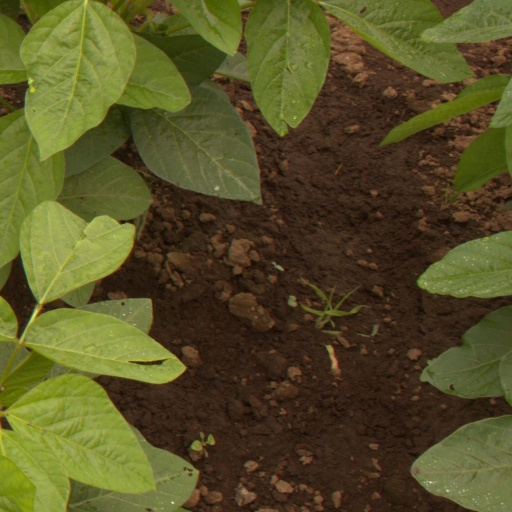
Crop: soybean